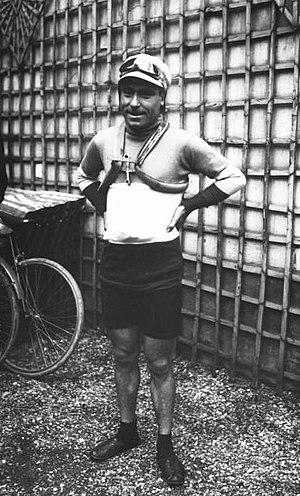
Louis Octave Lapize, dit Octave Lapize, né le 24 octobre 1887 dans le 14ᵉ arrondissement de Paris et mort le 14 juillet 1917 à Toul, est un cycliste français. Professionnel de 1909 à 1914, il est considéré comme l'un des plus grands coureurs de sa génération et possède un riche palmarès. Vainqueur du Tour de France 1910, qui traverse pour la première fois les Pyrénées, il compte également six victoires d'étape dans l'épreuve. Il remporte trois victoires consécutives sur Paris-Roubaix, devenant le premier coureur à réussir cette performance, ainsi que trois titres de champion de France, trois succès sur Paris-Bruxelles et une victoire sur Paris-Tours.